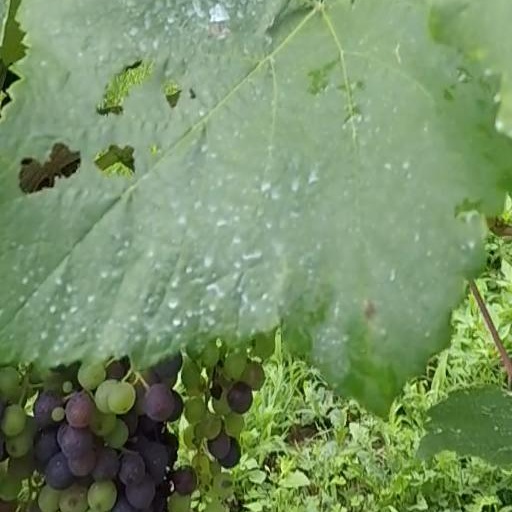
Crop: grape